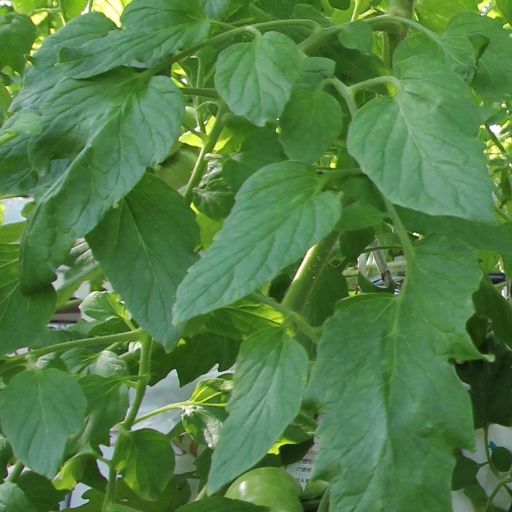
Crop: tomato